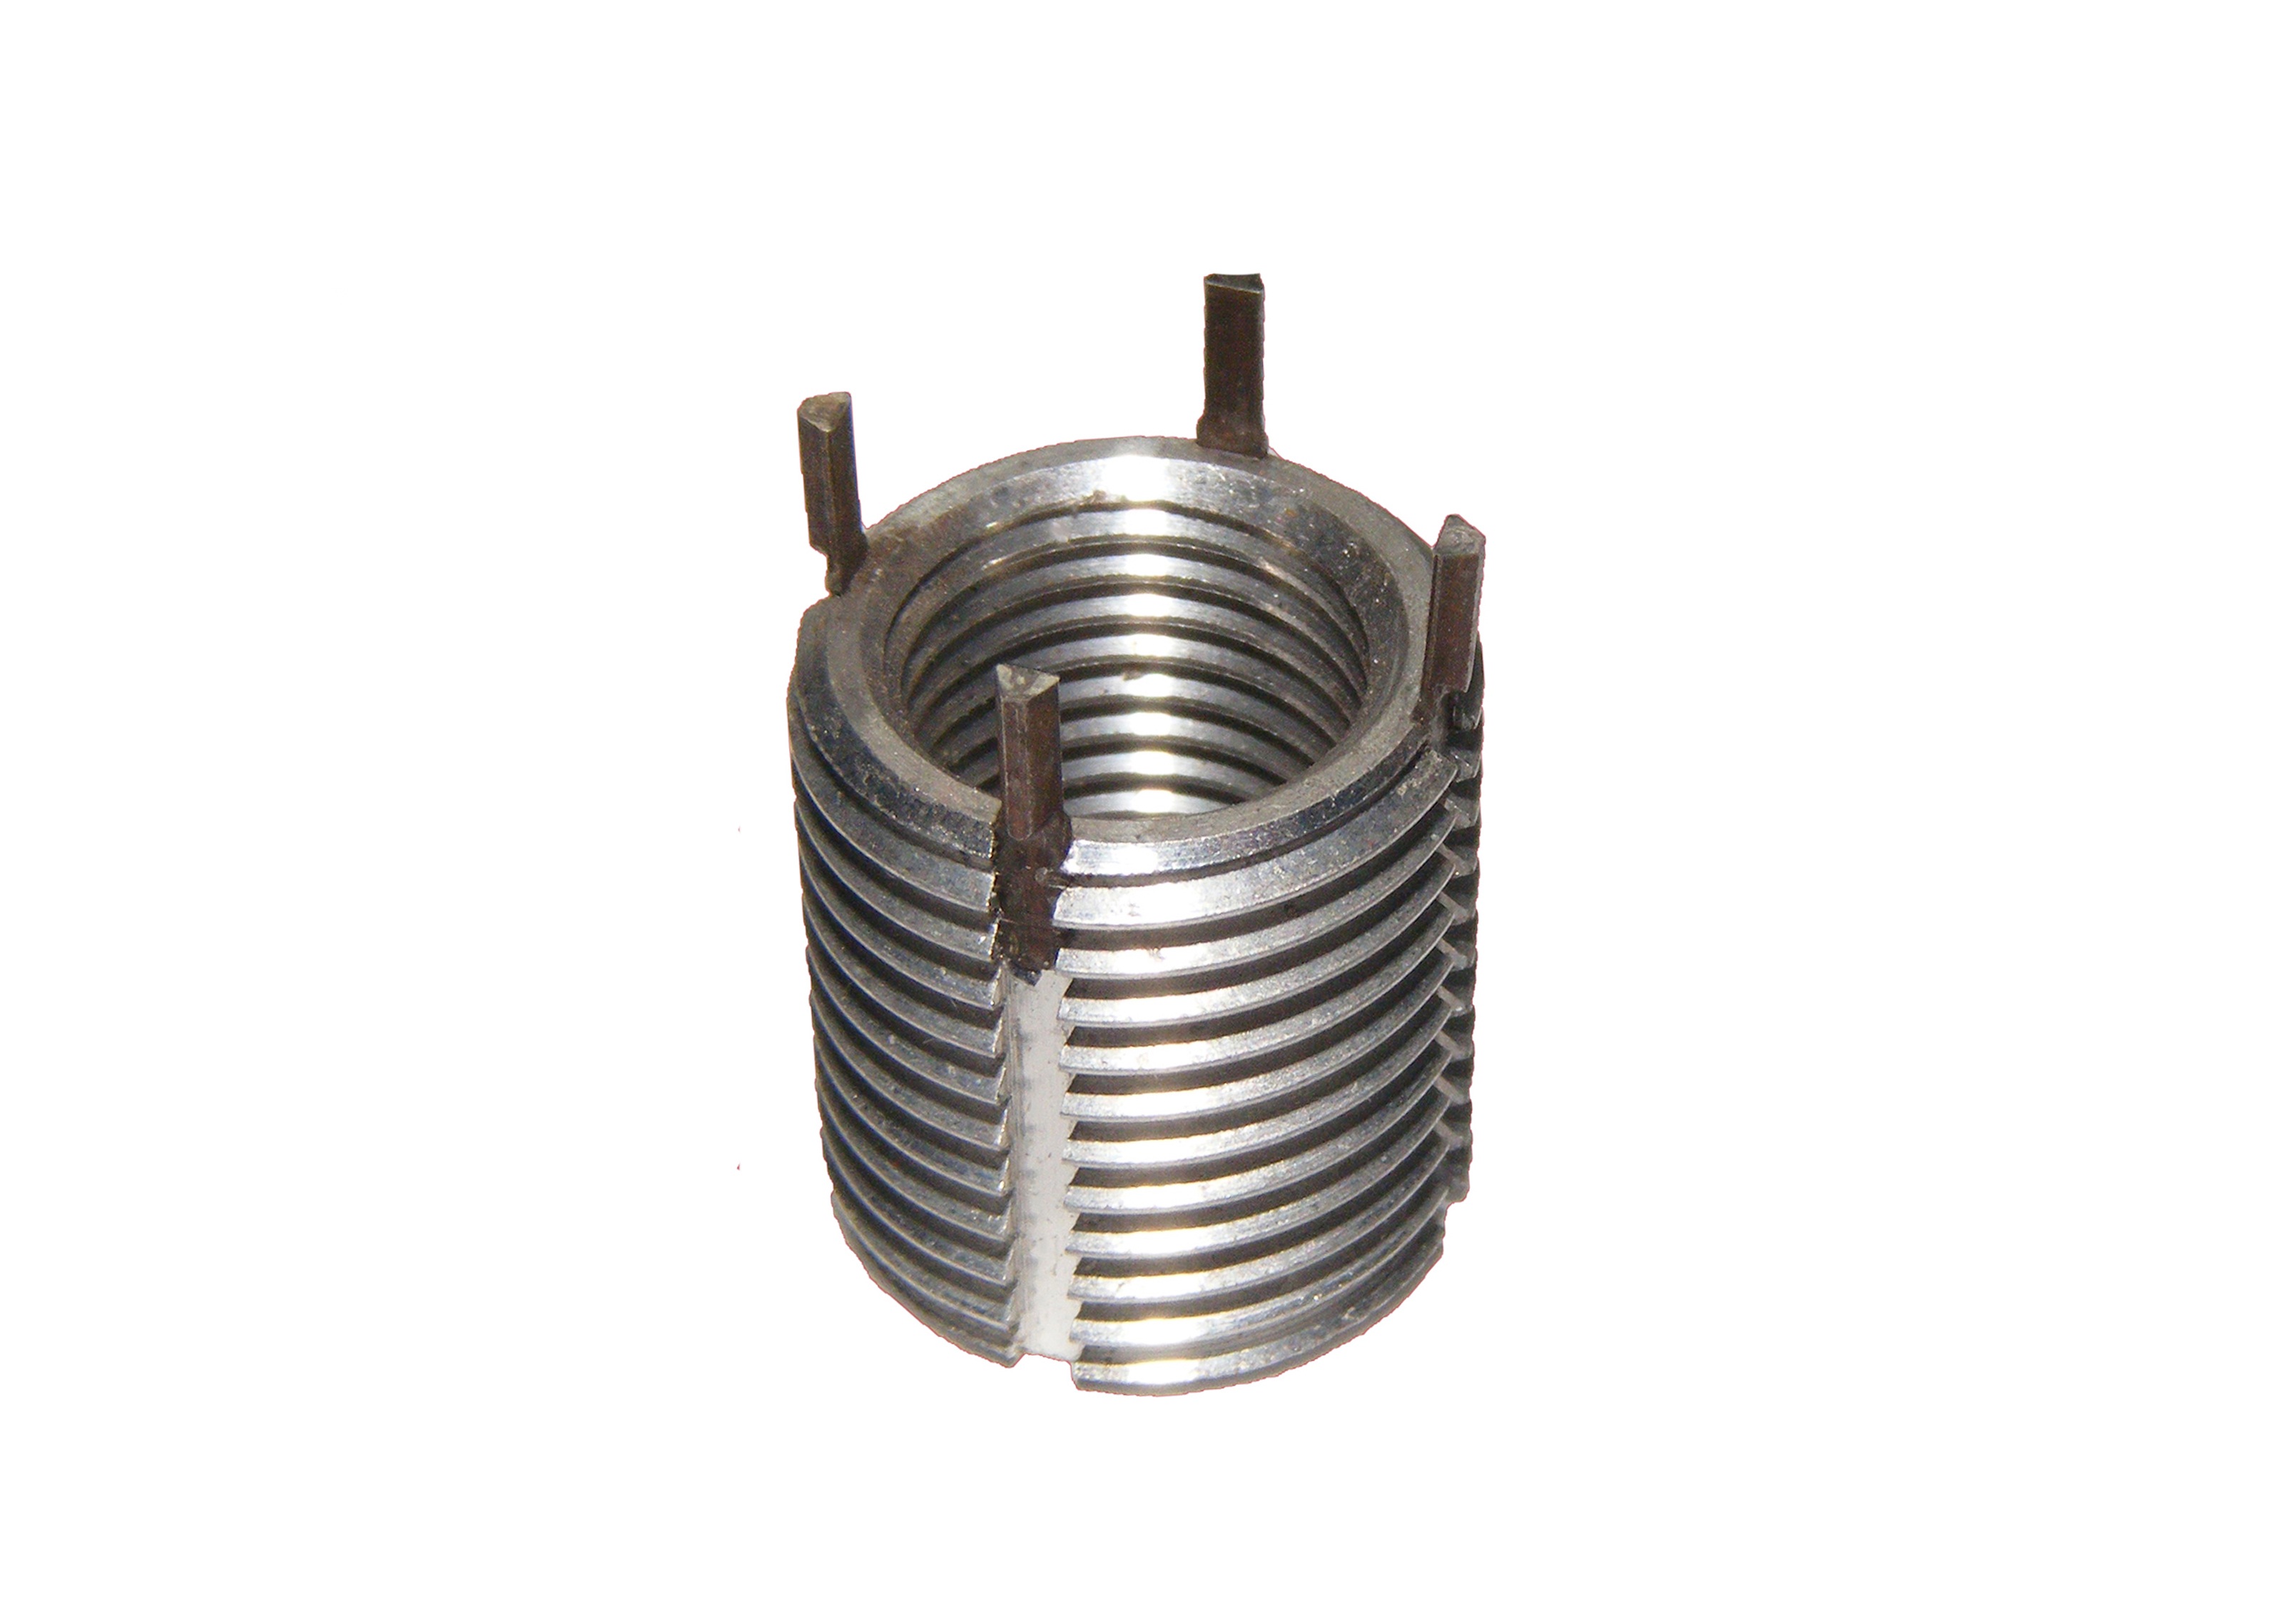
repair, screw, hardware, threads, mechanic, spark plug, metric, hardware accessory, thread insert, thread repair